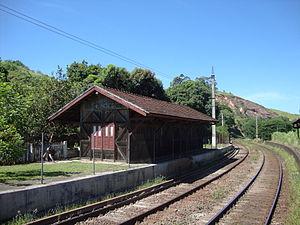
Mendes est une municipalité de l'État de Rio de Janeiro, située dans les montagnes de l'État.